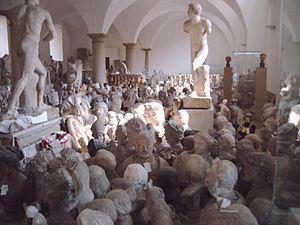
La Skulpturensammlung est un musée situé dans l'Albertinum, à Dresde, Allemagne. Il fait partie du complexe des Collections nationales de Dresde.